Private (novel series)

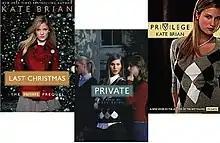
Covers of three "Private" saga novels: the first book (center), the first prequel (left), and the spin-off.

Private is a series of young-adult novels by American author Kate Brian, beginning with 2006's entry of the same name. The books chronicle the rise of ambitious teenager Reed Brennan, the series' narrator, as she becomes a member of her new school's elite dorm—composed of a glamorous yet disparate group of teens known as the Billings Girls. As the series progresses, several matters surrounding mystery, morality, and romance arise.